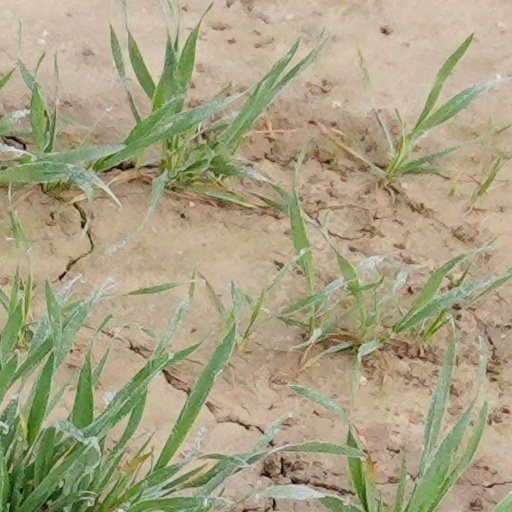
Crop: wheat